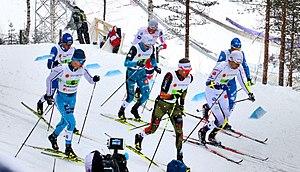
Lucas Chanavat, né le 17 décembre 1994 au Grand-Bornand, est un fondeur français spécialisé dans le sprint.